Republicanism in Norway

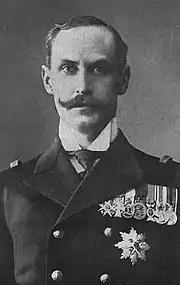
Prince Carl of Denmark after he changed his name to Haakon and became King Haakon VII of Norway.

The thought of a republic had reached Norway after the dissolution of the union with Denmark almost one hundred years earlier. France had transitioned into a republic after Emperor Napoleon III was deposed in 1871 and Norwegian authors Bjørnstjerne Bjørnson and Arne Garborg voiced their opinions in support of a republic in the late-nineteenth century. The beginning of the dissolution of the union with Sweden at the end of the nineteenth century strengthened a distrust of the monarchy. The current monarch in Norway was from Sweden, and Members of Parliament voiced their discontent about the monarchy in 1905. A group of 44 "leading citizens of the day", some of them members of the Storting, signed a petition on 16 October 1905 to promote the republic and to demand a referendum on the future form of government. The dissolution of the union between Norway and Sweden happened in June 1905, three months before the republican petition. Christian Michelsen was important for the decision to resolve the union. He was a republican but wanted to keep the monarchy and wanted a king from either Sweden or Denmark. He told the Norwegian Parliament about his plans to ask Prince Carl of Sweden to become King of Norway. He did not tell anyone besides his Cabinet members about his plan to ask Prince Carl of Denmark to become the new Norwegian king. The Parliament did not vote against the offer to give the crown to Prince Carl of Sweden. King Oscar II of Sweden declined the offer from Norway and did not want his son to sit on the Norwegian throne. Michelsen contacted the Danish royal family, and Danish Prince Carl accepted the offer if the Norwegian government and people wanted him as king.